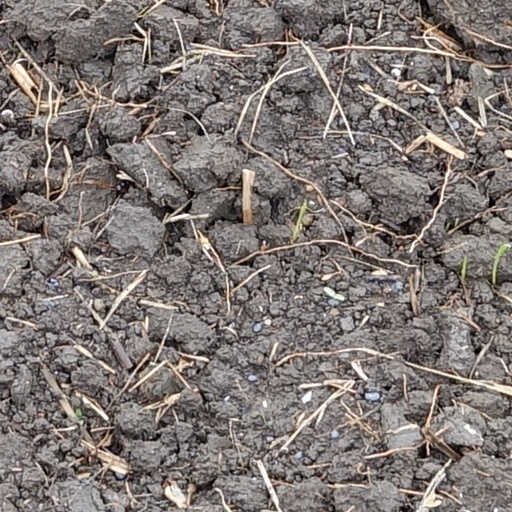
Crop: wheat